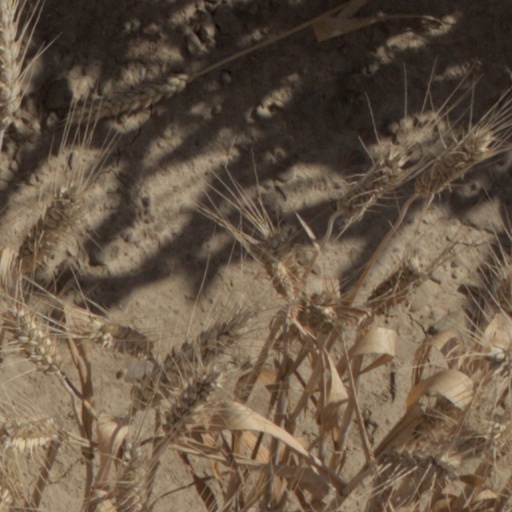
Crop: wheat